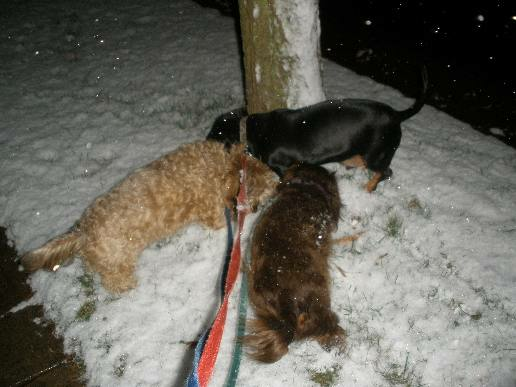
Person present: No